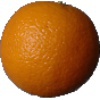
Label: orange